Oppo

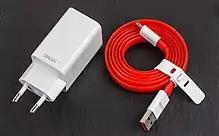
Dash Charge for OnePlus 5

Released in 2015, the HA-2, was a portable version of the HA-1 amp/DAC, which featured a battery pack option and a stitched leather casing. The phone played music in real-time to the HA-2 (via the included Android micro USB cable or iOS lightning cable, or USB cable if from PC).